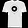
Label: T - shirt / top